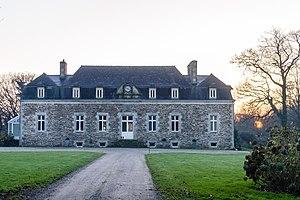
Le manoir de Menez Kamm à Spézet (Finistère), ayant été un foyer culturel breton dans les années 1970.
Coop Breizh est une entreprise coopérative culturelle créée en 1957, dont le siège se trouve à Spézet, dans le centre du Finistère, en Bretagne. C'est une des plus importantes maisons d'édition de livres et de production d'œuvres musicales de l'Ouest de la France. Coop Breizh est aussi le principal distributeur et diffuseur de produits culturels bretons, et dispose même de ses propres magasins à Lorient et Quimper.